New France

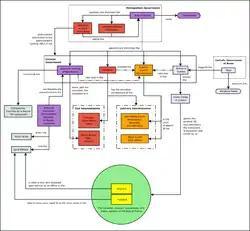
A chart showing the political organization of New France,

The French were interested in exploiting the land through the fur trade as well as the timber trade later on. Despite having tools and guns, the French settlers were dependent on Indigenous people to survive in the difficult climate in this part of North America. Many settlers did not know how to survive through the winter; the Indigenous people showed them how to survive in the New World. They showed the settlers how to hunt for food and to use the furs for clothing that would protect them during the winter months. Modern historians have highlighted that despite largely functional relations with indigenous peoples, administrators in France viewed co-operation as a wholly irritating task. Geographically removed from the colonies, Parisian courtiers viewed indigenous peoples as "'sauvages"', often criticising New French officials for even interacting with nations.